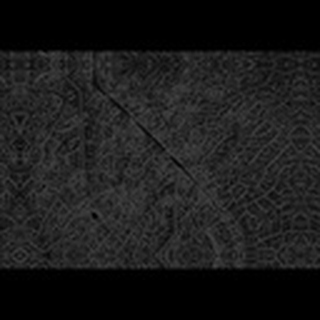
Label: cotton_aphids